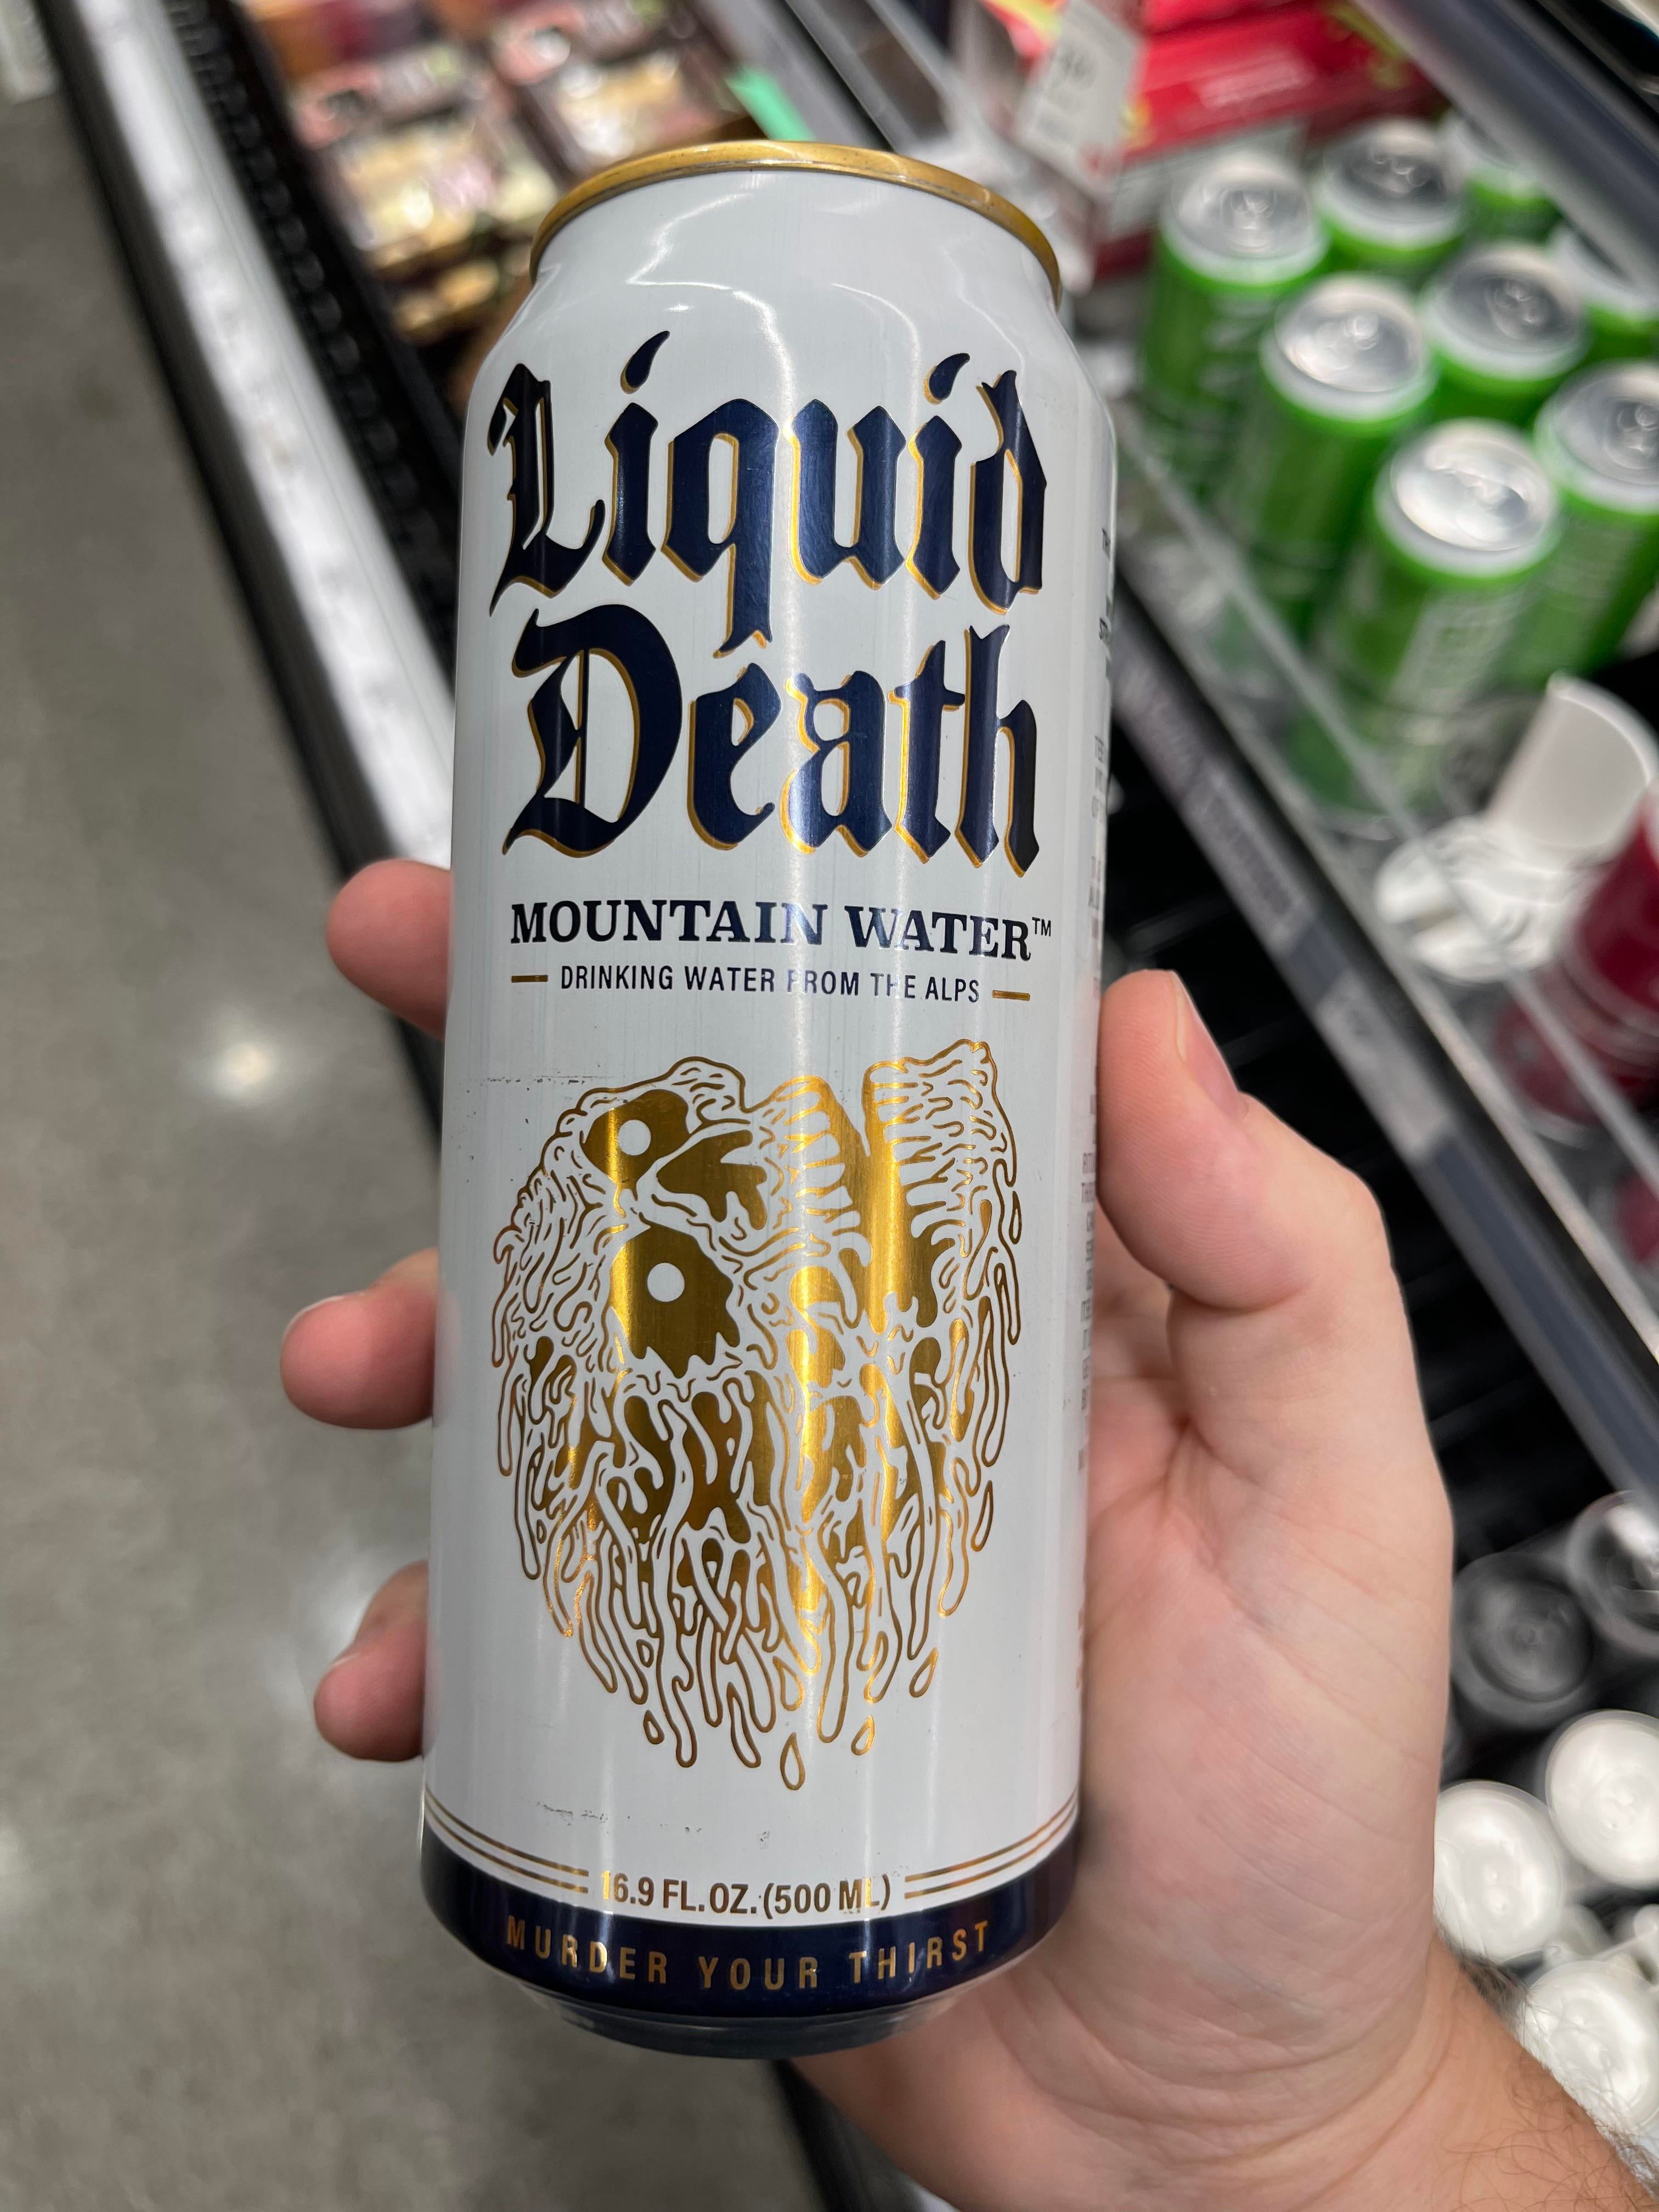
Label: metal